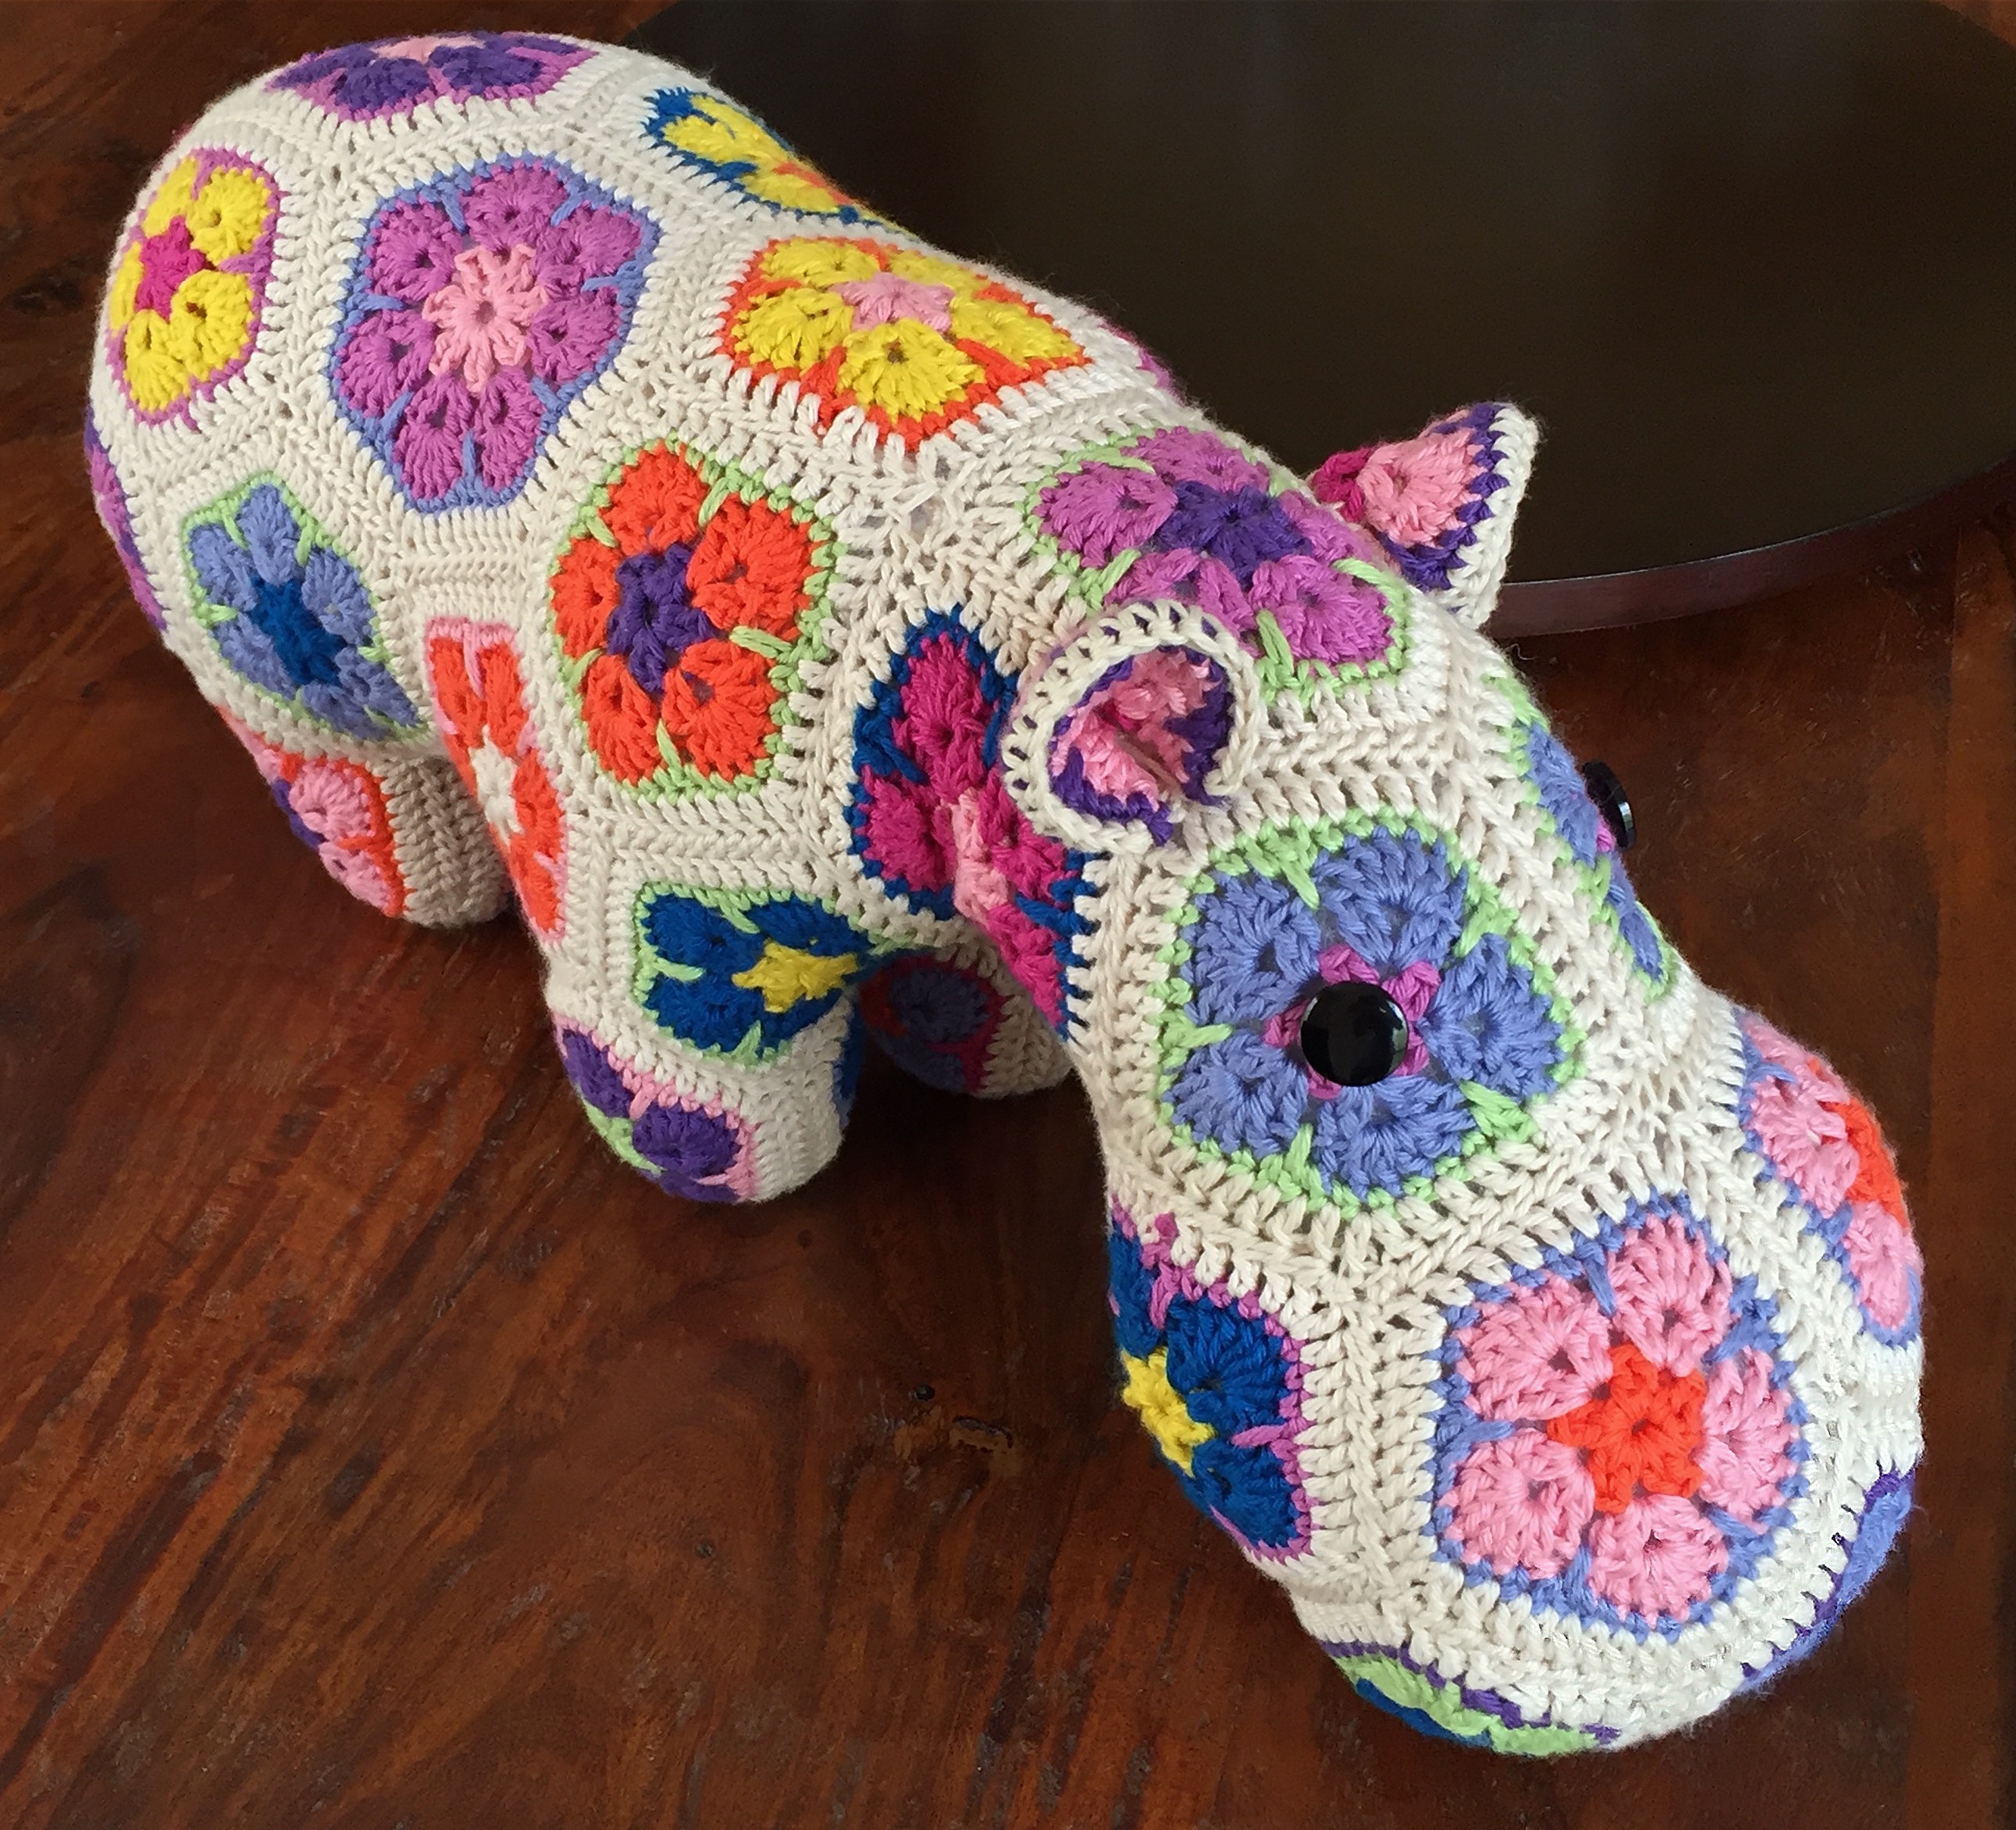
pattern, craft, colorful, yarn, crochet, textile, art, design, handmade, handicraft, hippopotamus, african flower design, heidi bears design, stuffed toy, crochet hook, happypotamus